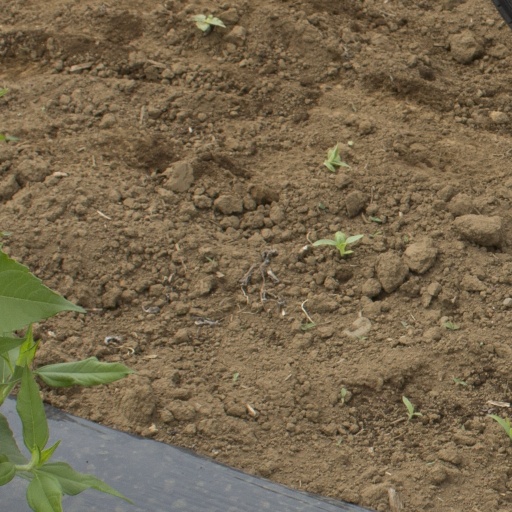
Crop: Jerusalem artichoke